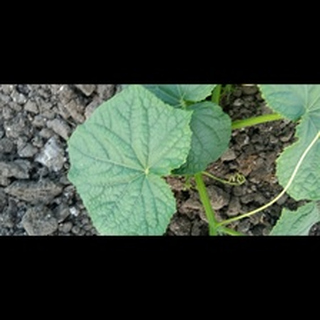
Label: healthy_cucumber